Mont-Saint-Jean, Belgium

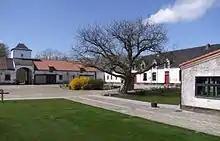
Inner yard of Mont-Saint-Jean Farm which was used as military hospital by the British forces at the end of the Battle of Waterloo. Restored in preparation of the bi-centennial of the Battle of Waterloo, June 2015. It now incorporates a small museum.

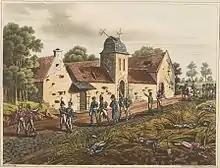
"The farm house of Mont St. Jean. This house being close to the rear of the action, it was much dilapidated by random shot" (1815). Engraver James Rouse

Mont-Saint-Jean is a hamlet located in Wallonia in the province of Walloon Brabant, Belgium, south of Waterloo located partly on Waterloo and partly on Braine-l'Alleud where the National road (N5) going from Brussels to Charleroi crosses the National road (N234) going from Nivelles to Leuven.